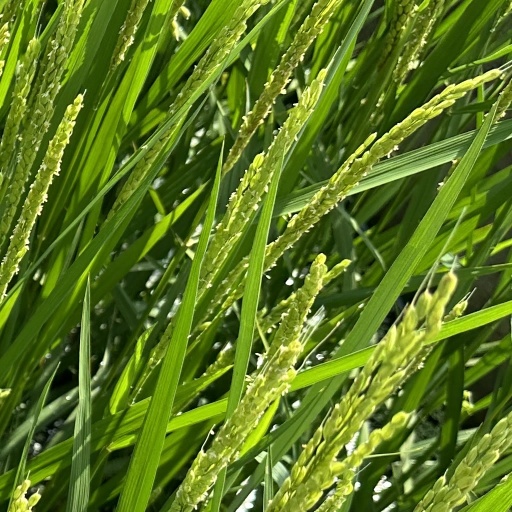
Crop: rice